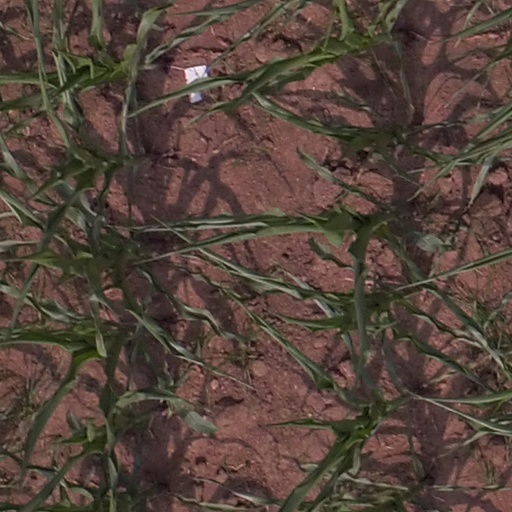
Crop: maize; corn